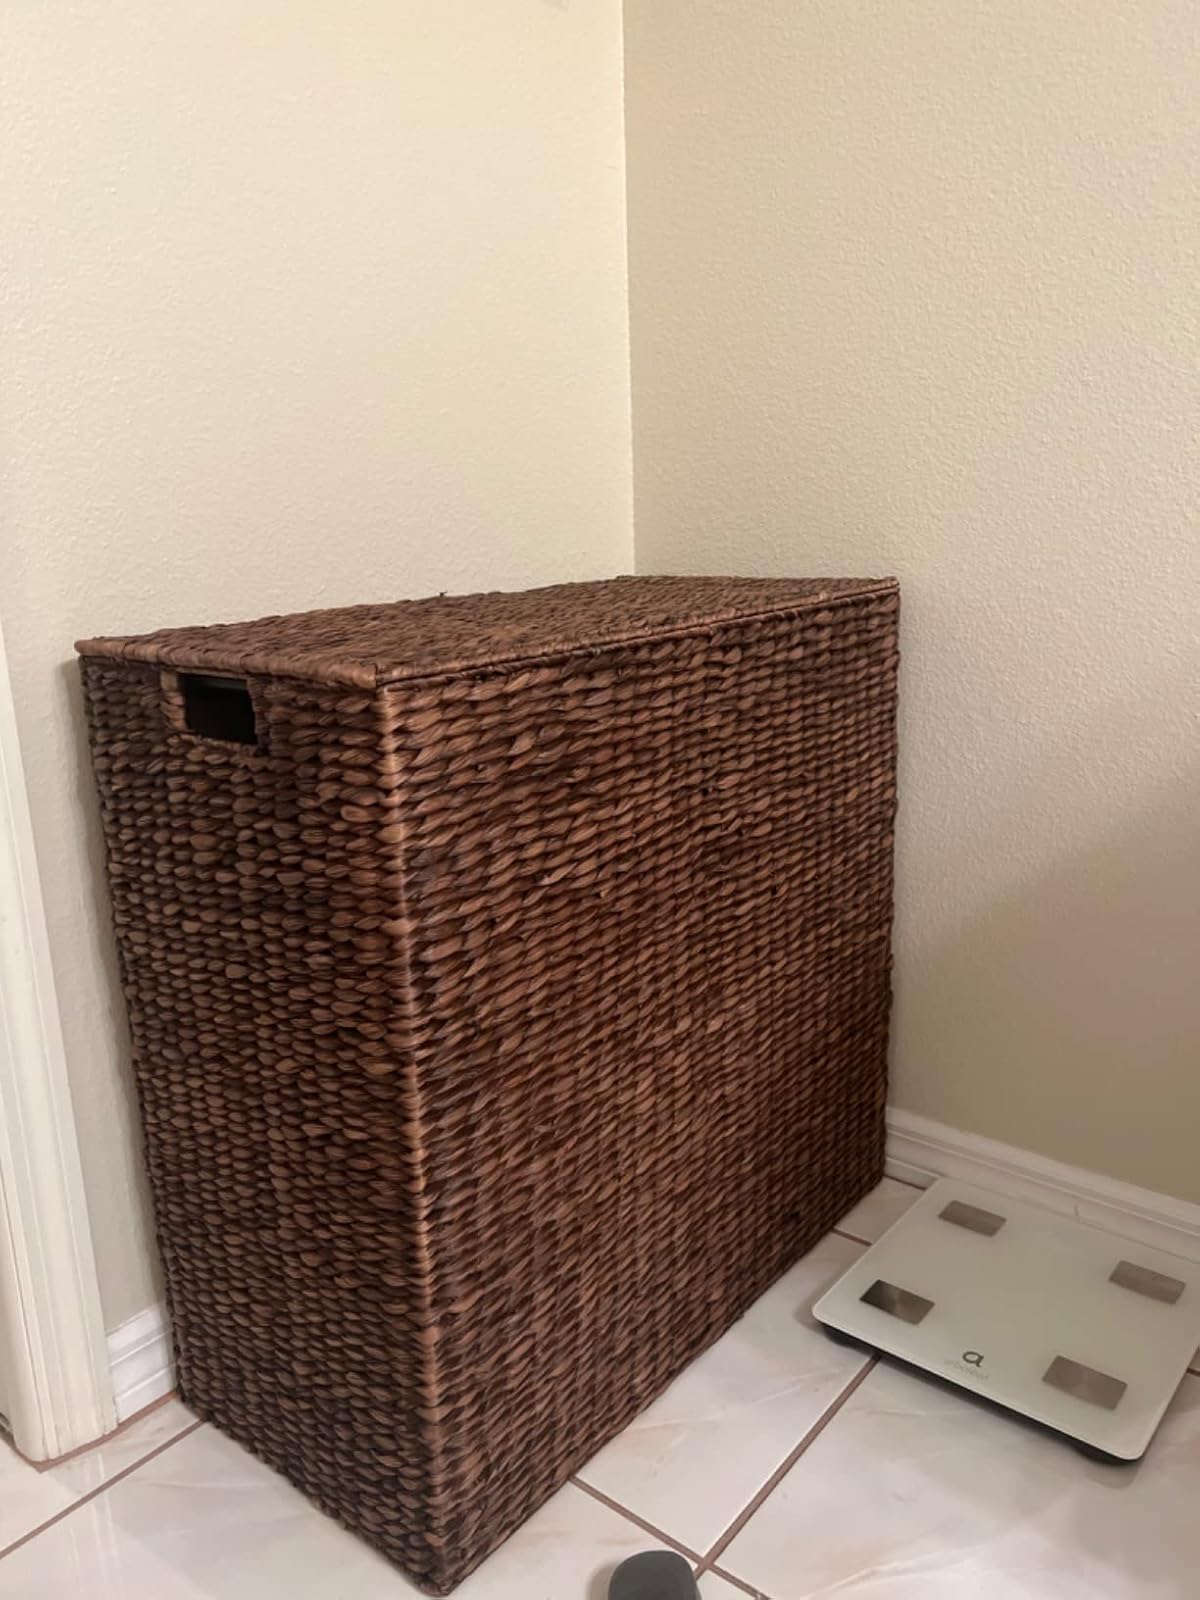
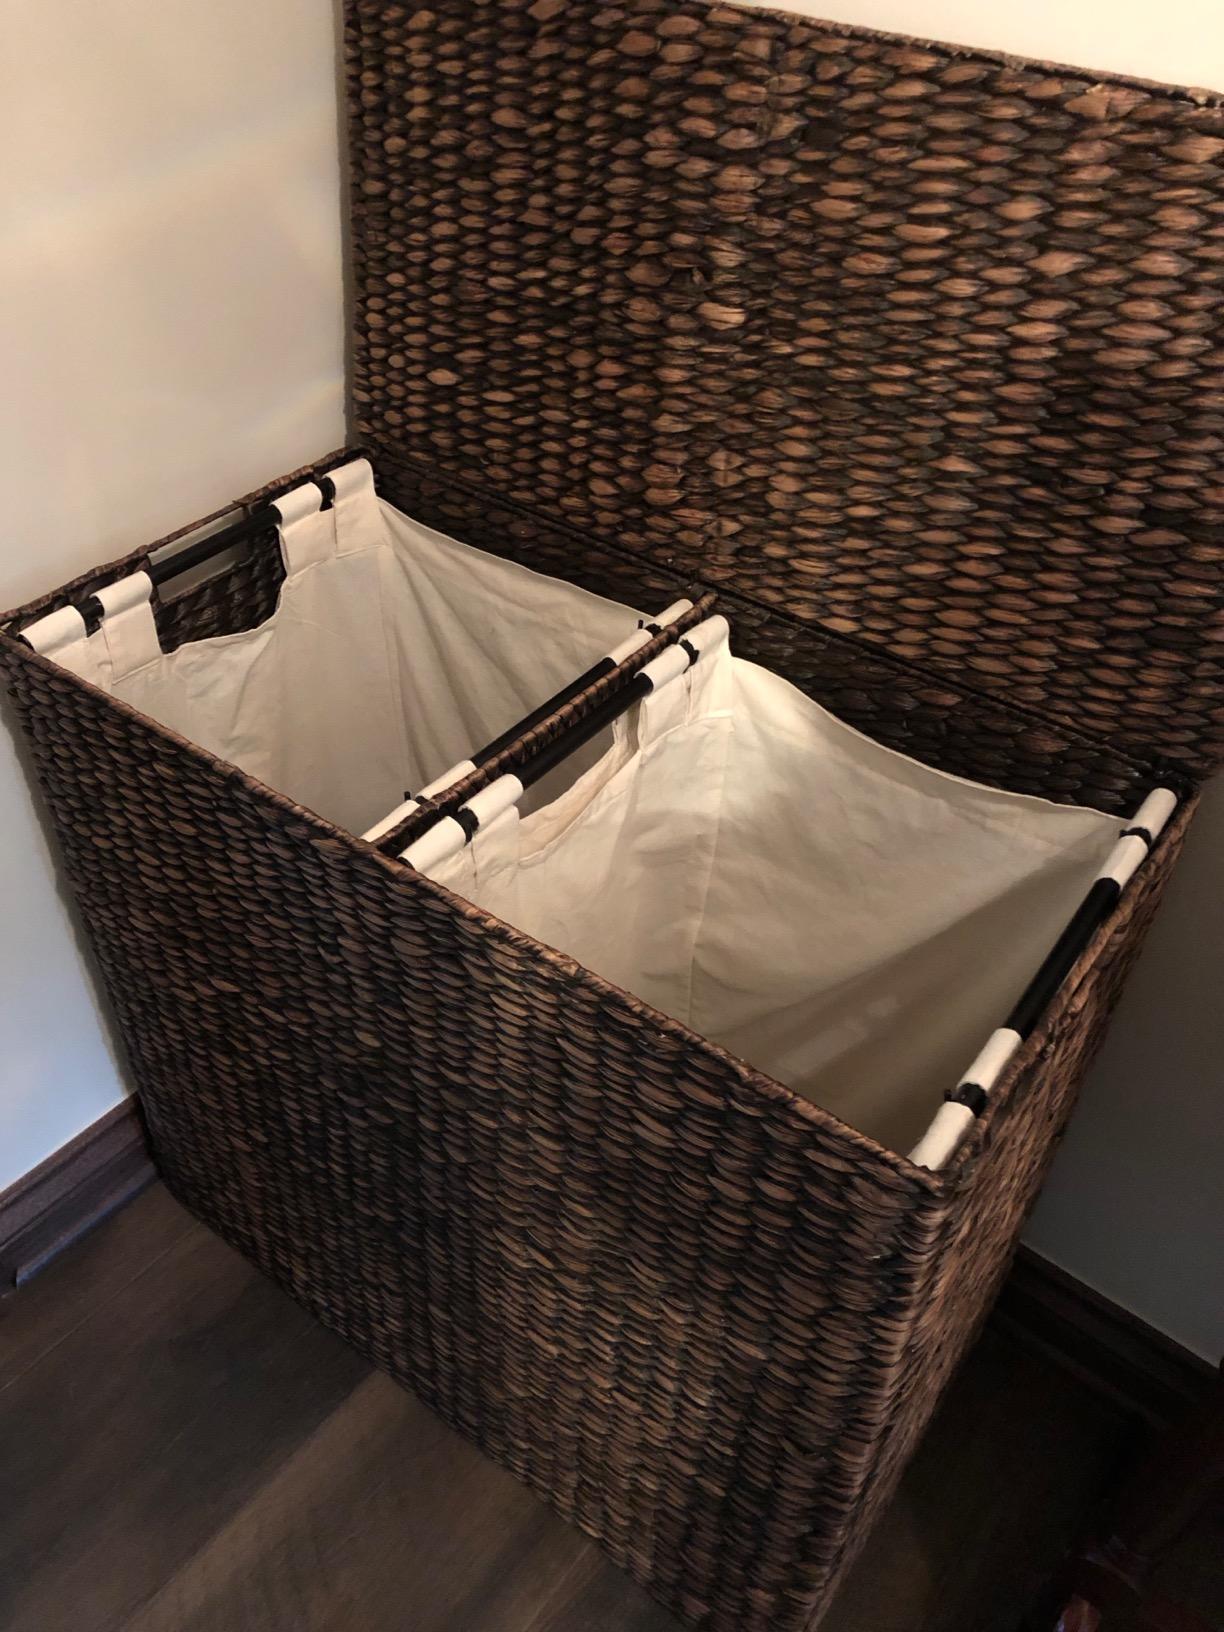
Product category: items_hamper
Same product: yes